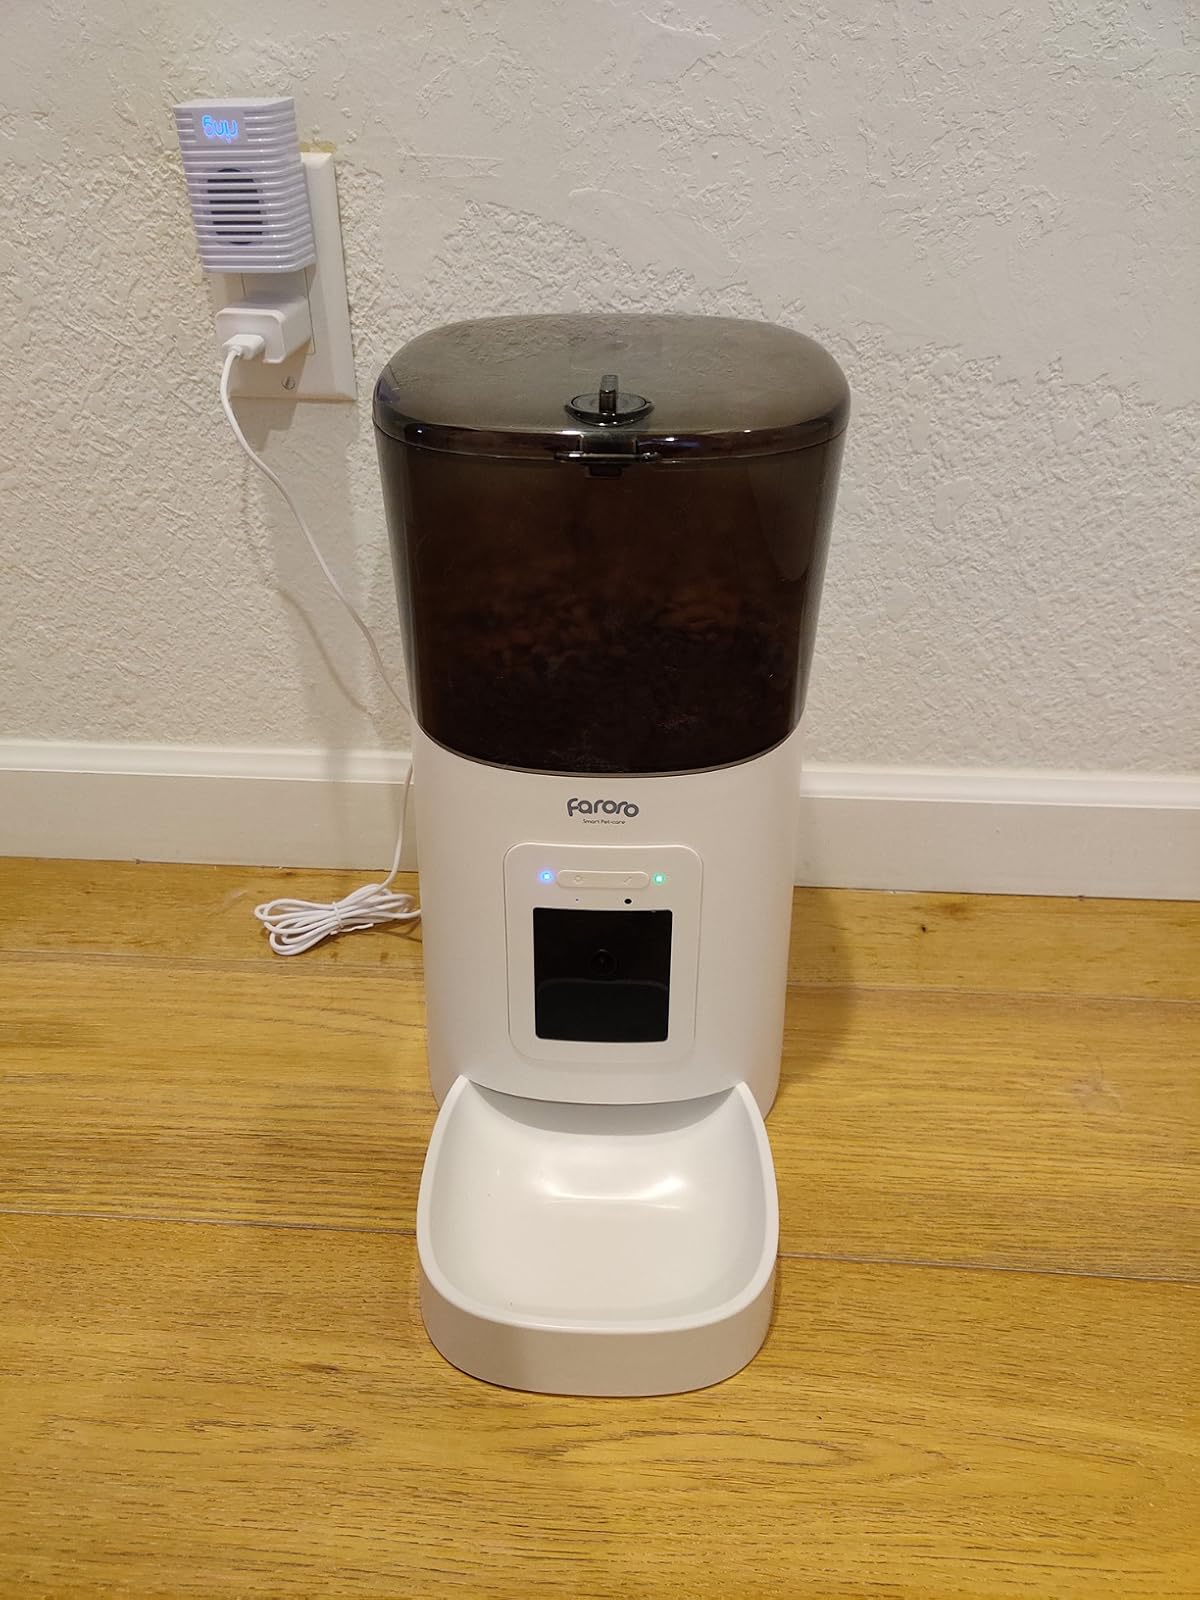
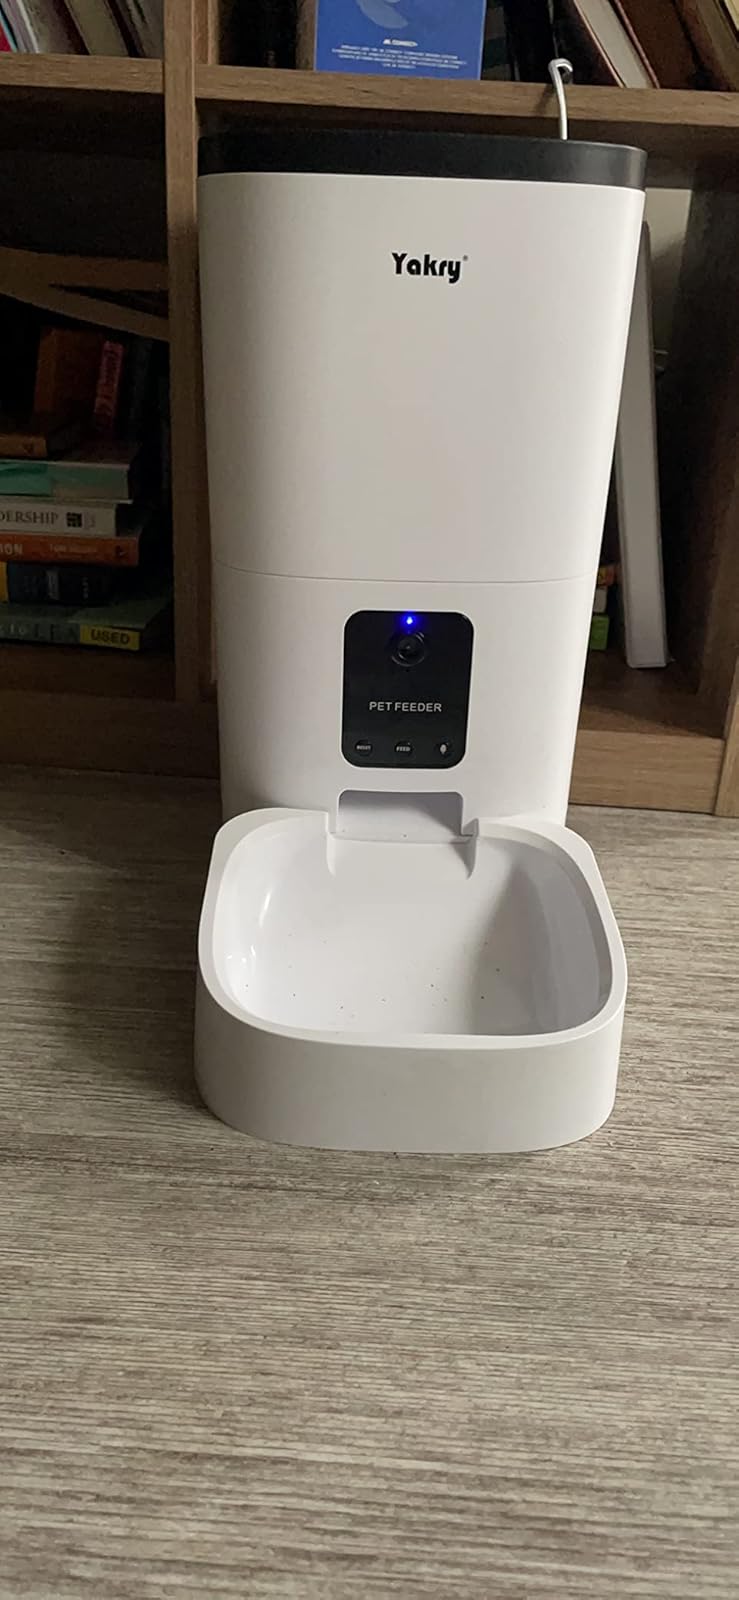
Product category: items_feeder
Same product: no